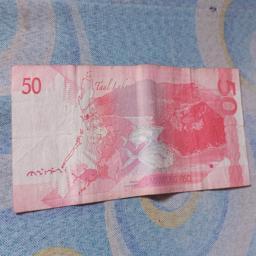
Label: 50_Back